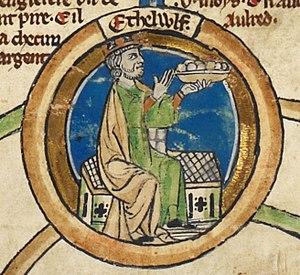
Miniature d'Æthelwulf de Wessex dans une généalogie royale du XIVe siècle.
Æthelwulf est roi du Wessex de 839 à sa mort, le 13 janvier 858.